Question: Please indicate a possible affordance area of badminton_racket that can be used for holding
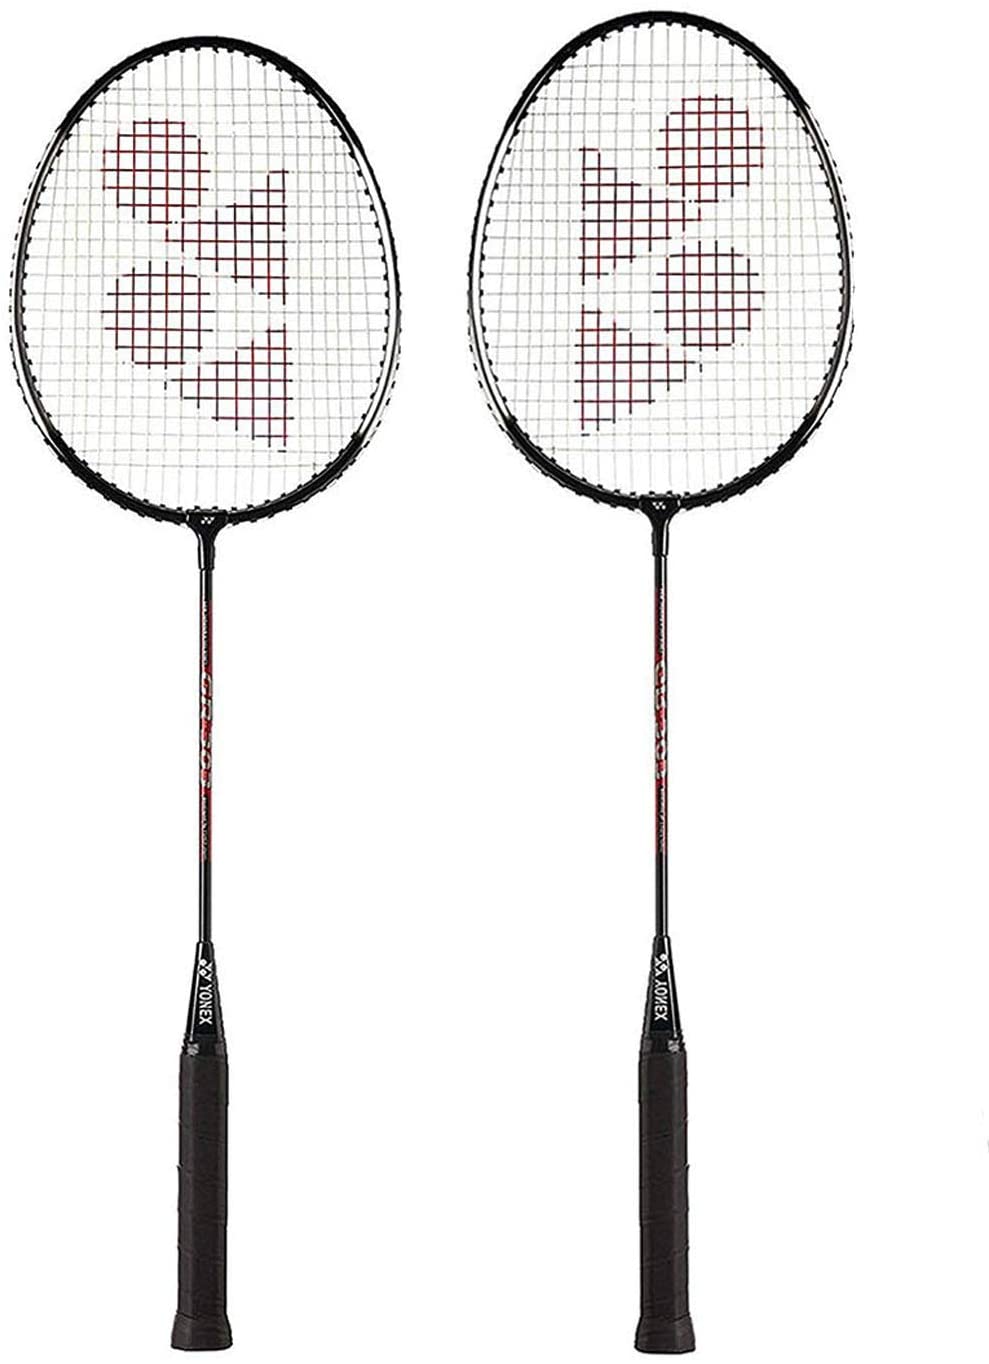
Answer: [176.023, 891.421, 228.18, 1337.131]